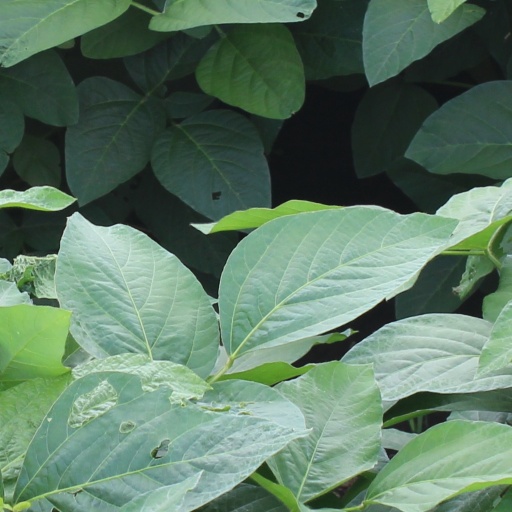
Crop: soybean